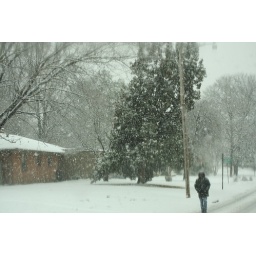
Danger, danger to walk on the road in these street conditions.